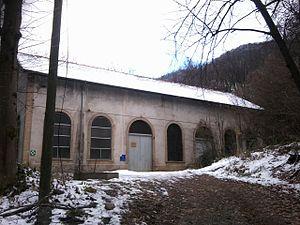
Saint-Pierre-de-Mésage (38)
Saint-Pierre-de-Mésage est une commune française située dans le département de l'Isère en région Auvergne-Rhône-Alpes.